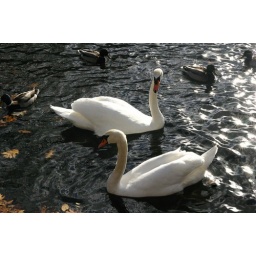
water fowl near my house